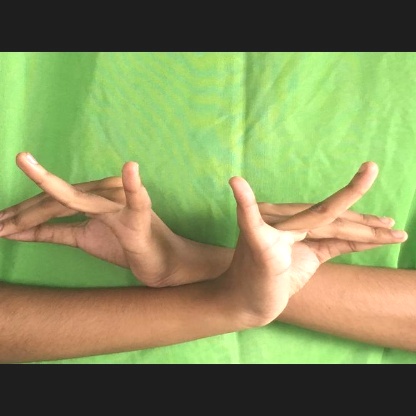
Mudra: Katakavardhana